Aaron Martin Houses

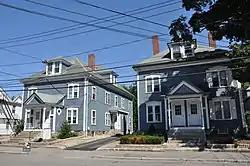

The Aaron Martin Houses are a pair of historic houses in Waltham, Massachusetts. Built between 1892 and 1900, these Colonial Revival houses have similar massing, with hip roofs and double-window hip dormers. Windows on their main facades are treated with pediments incised with floral decoration, and their porches have turned posts. They were built by Aaron Martin, a real estate speculator and Waltham Watch Company employee who lived in a more elaborate house on Moody Street.